Petersfield

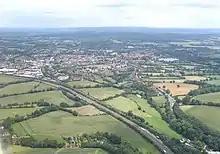
Aerial view from SW with the A3 in the foreground

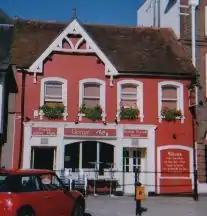
The George café in The Square in the middle of Petersfield

Petersfield is situated in the valley of the Western Rother, on the Lower Greensand at the northern edge of the South Downs. The town lies at the western end of the Greensand Ridge, a sandstone ridge running through Hampshire, Surrey and Kent.